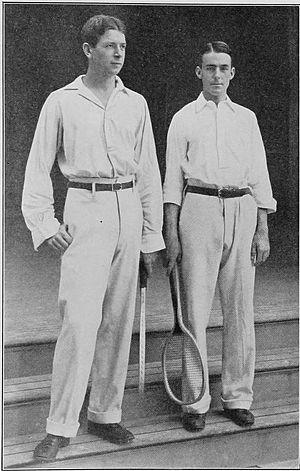
La Coupe Davis 1900 est la première du nom. L'épreuve a eu lieu à Longwood Cricket Club, Boston, Massachusetts du 8 au 10 août.